European Health Examination Survey

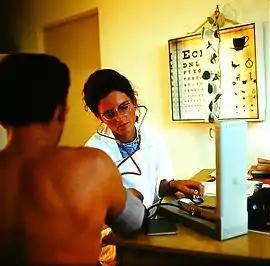
Blood pressure readings are an essential component of the EHES

From 2006–2008, the feasibility of creating a single standardized HES for all European Union (EU) member nations and all members of the European Free Trade Association/European Economic Area (EFTA/EEA) was evaluated by the Feasibility of the European Health Examination Survey (FEHES) Project. This project concluded that such a standardized HES was indeed feasible, and proposed a two-phase approach to the EHES project. Phase one would involve establishing centralized coordination for the project, conducting pilot surveys for an initial 8–12 nations, and designing and preparing full-scale surveys for those initial HESs. Phase two would involve carrying out the full-scale surveys in the initial 8–12 nations, and coordinating the design and preparation of full-scale surveys in the other European countries.